Robert H. Anderson (Confederate officer)

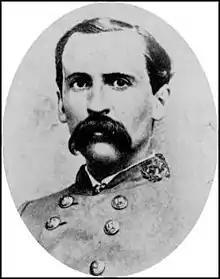
Robert Houstoun Anderson

Robert Houstoun Anderson (October 1, 1835 – February 8, 1888) was a Confederate military officer during the American Civil War. A West Point graduate, he served as an infantry officer in the United States Army and later served as a brigadier general in the Confederate States Army. After the war he served as the Chief of Police for the city of Savannah, Georgia for 23 years and was twice appointed to serve on the Visitor's Board of the United States Military Academy. With General Joseph Wheeler, Anderson played an important role in reunification, recommending improvements and changes at West Point such as electricity and the addition of a telephone in 1887.